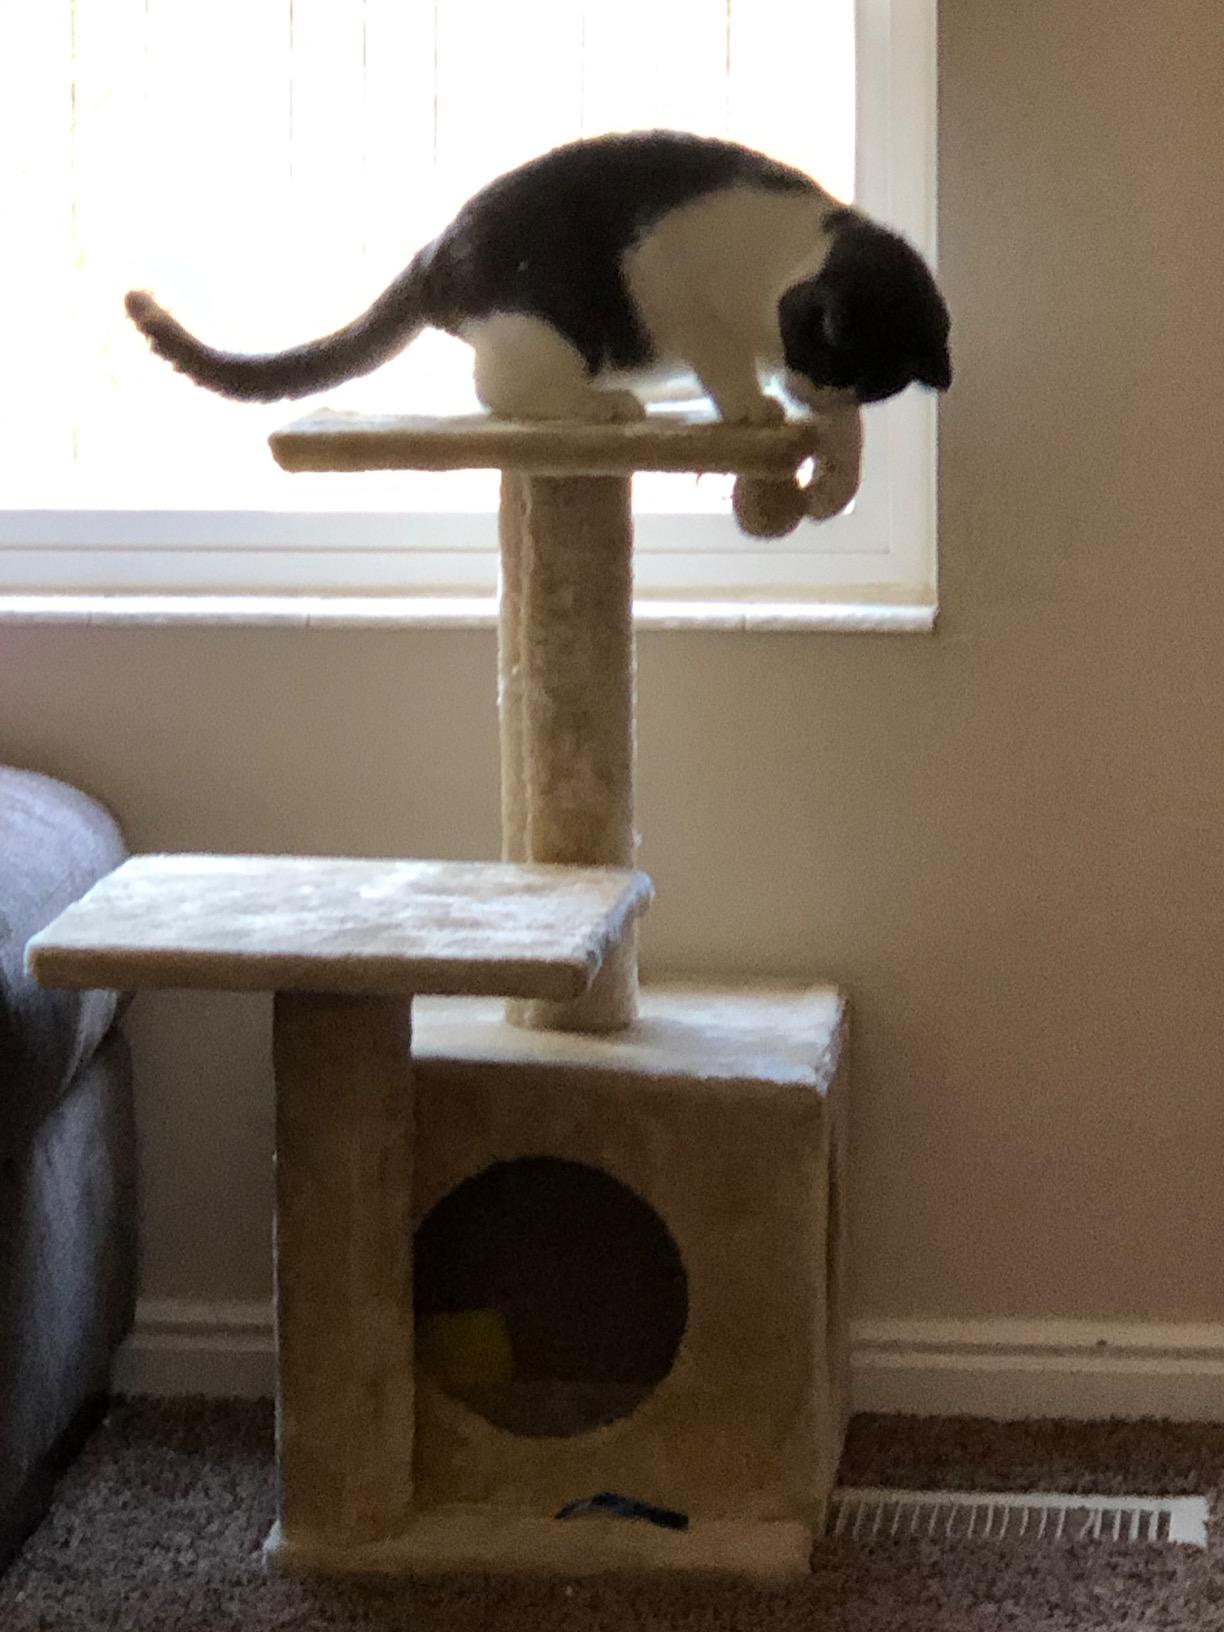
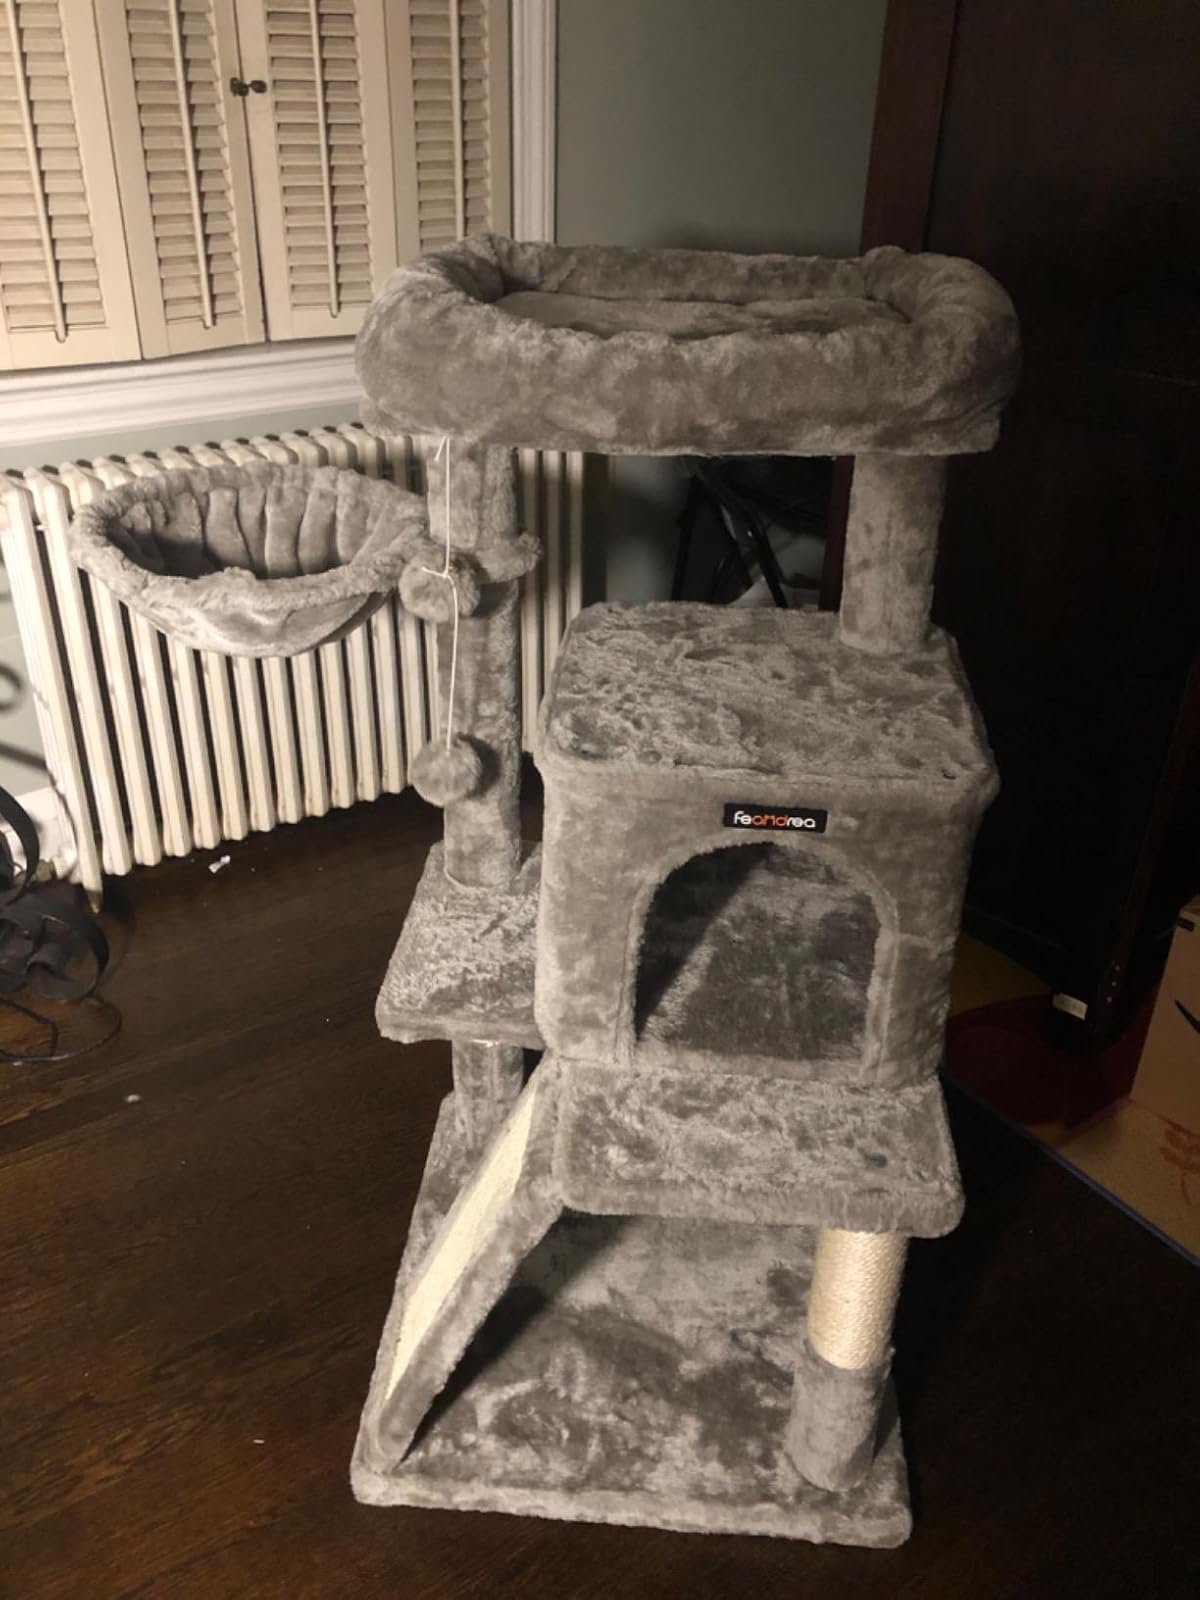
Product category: items_cat tree
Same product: no